Debris flow

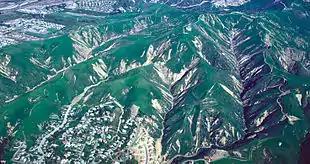
Scars formed by debris flow in Ventura, greater Los Angeles during the winter of 1983. The photograph was taken within several months of the debris flows occurring.

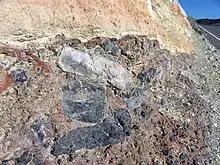
Ancient debris flow deposit at Resting Springs Pass, California

Debris flows are geological phenomena in which water-laden masses of soil and fragmented rock flow down mountainsides, funnel into stream channels, entrain objects in their paths, and form thick, muddy deposits on valley floors. They generally have bulk densities comparable to those of rockslides and other types of landslides (roughly 2000 kilograms per cubic meter), but owing to widespread sediment liquefaction caused by high pore-fluid pressures, they can flow almost as fluidly as water. Debris flows descending steep channels commonly attain speeds that surpass 10 m/s (36 km/h), although some large flows can reach speeds that are much greater. Debris flows with volumes ranging up to about 100,000 cubic meters occur frequently in mountainous regions worldwide. The largest prehistoric flows have had volumes exceeding 1 billion cubic meters (i.e., 1 cubic kilometer). As a result of their high sediment concentrations and mobility, debris flows can be very destructive.